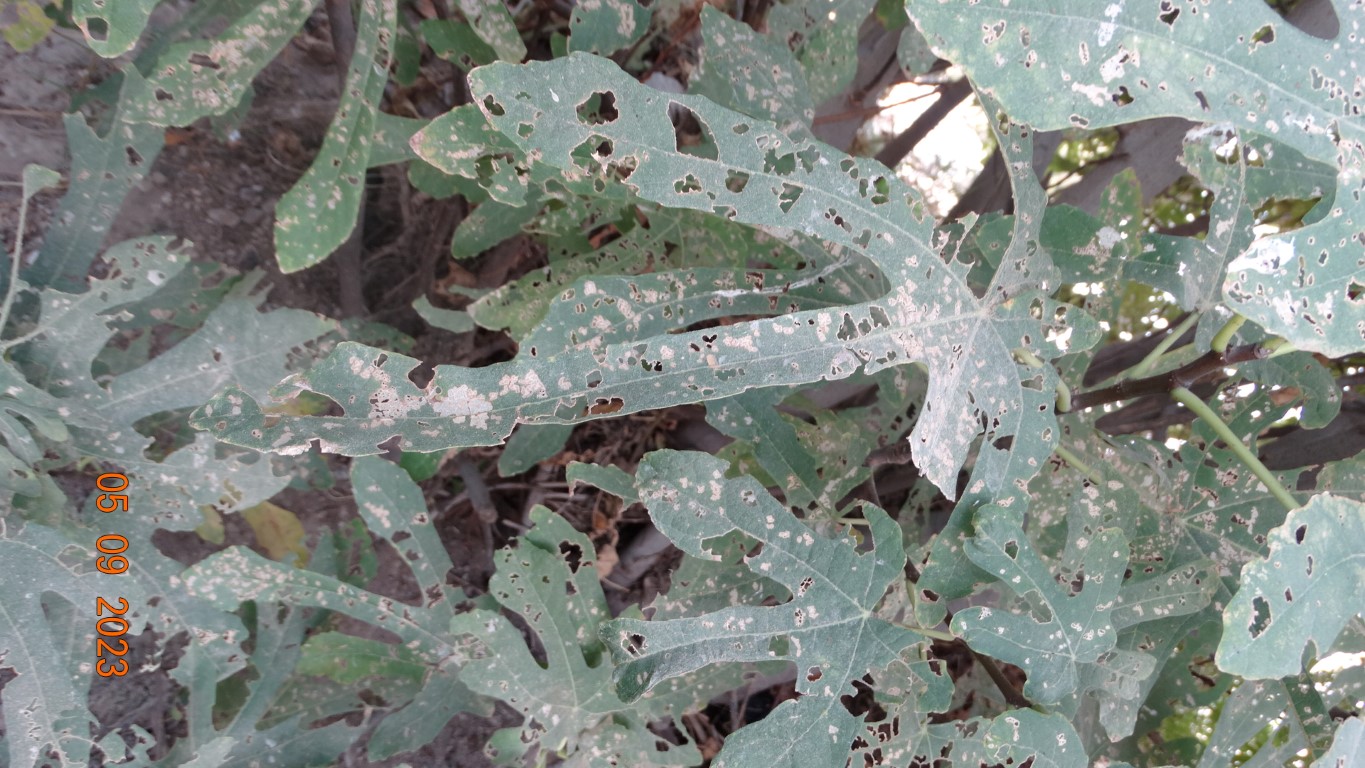
Label: infected